Milan Bokša

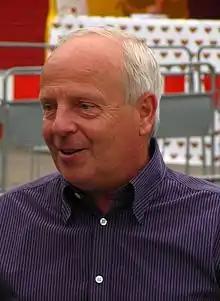
Bokša in 2012

Milan Bokša (born 3 May 1951) is a Czech football manager.